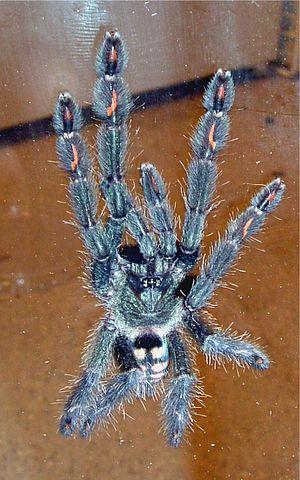
Les Theraphosidae sont une famille d'araignées mygalomorphes.